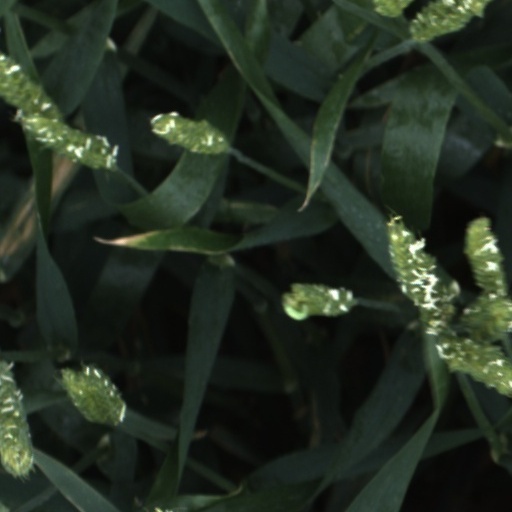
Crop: wheat